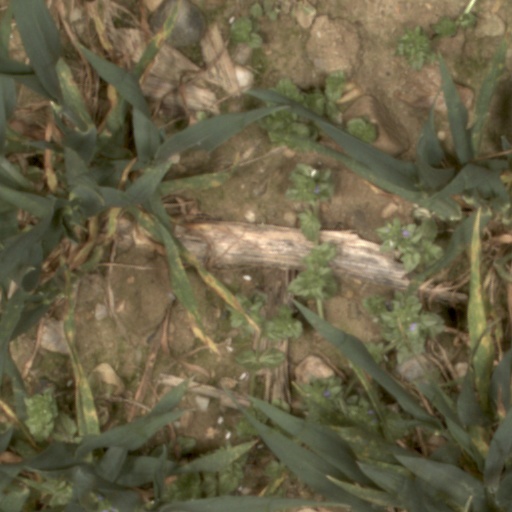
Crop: wheat